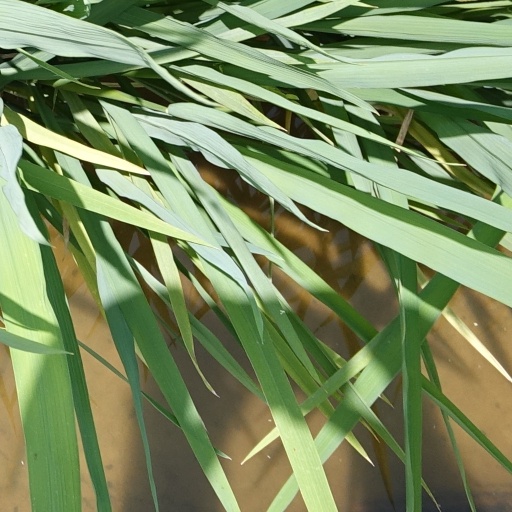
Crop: rice